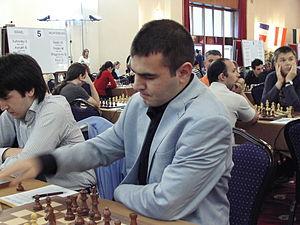
Shakhriyar Mamedyarov, né le 12 avril 1985 à Sumqayıt, est un des meilleurs joueurs d'échecs mondiaux, grand maître international depuis 2002.